Rukky Sanda

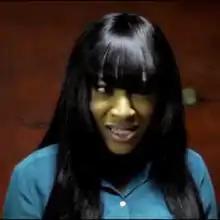
Rukky Sanda in "What's Within"

She was born Rukayat Akinsanya, 23 August 1984 in Lagos State. She began her acting career in 2004 while still a student at Lagos State University, and continued after graduation in 2007.